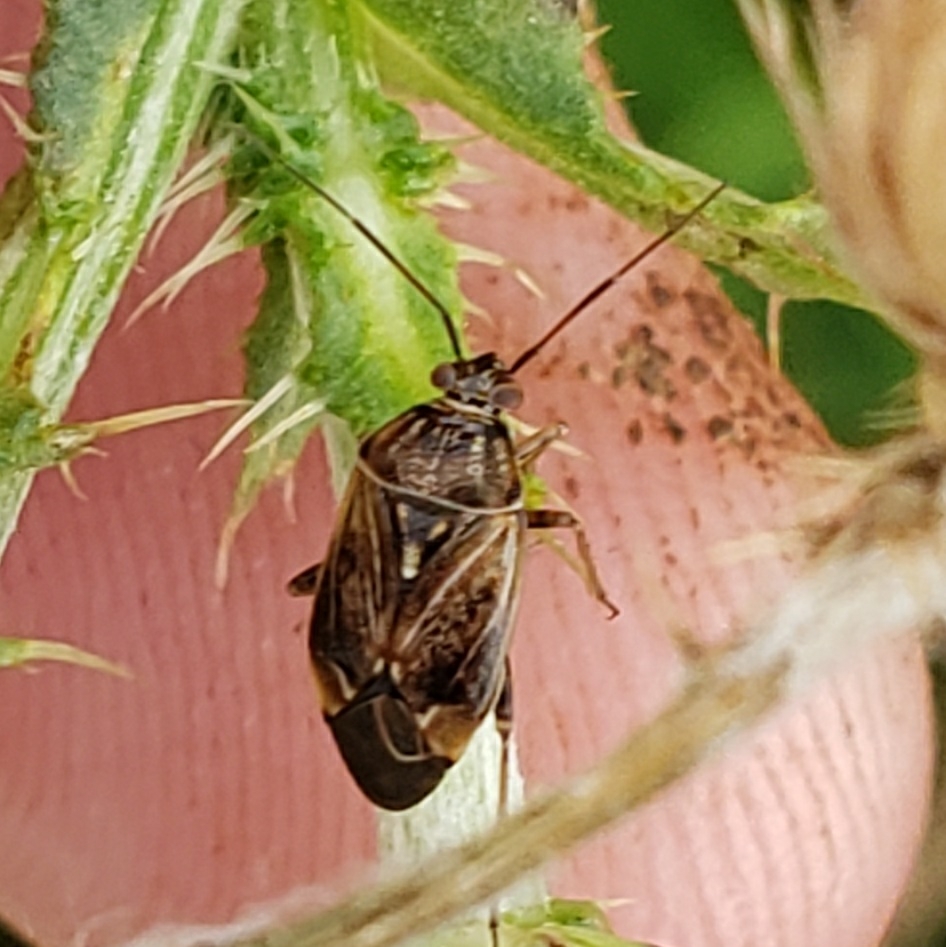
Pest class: lygus_bug